Sport in China

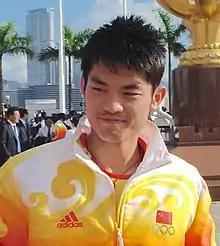
Lin Dan is the only player in badminton history to have won three consecutive titles at the World Championships (2006, 2007 and 2009).

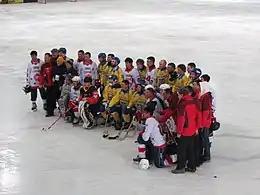
China national bandy team with Ukraine at the 2016 World Championship

Golf tournaments in China include the WGC-HSBC Champions in Shanghai, TCL Classic in Sanya on Hainan island, the Volvo China Open and the BMW Asian Open, played in the PRC. The most successful Chinese male golfer has been Zhang Lian-wei. The most successful Chinese female golfer is Feng Shanshan. The Mission Hills Golf Club golf course at Guanlan in Shenzhen is said to be the world's largest.